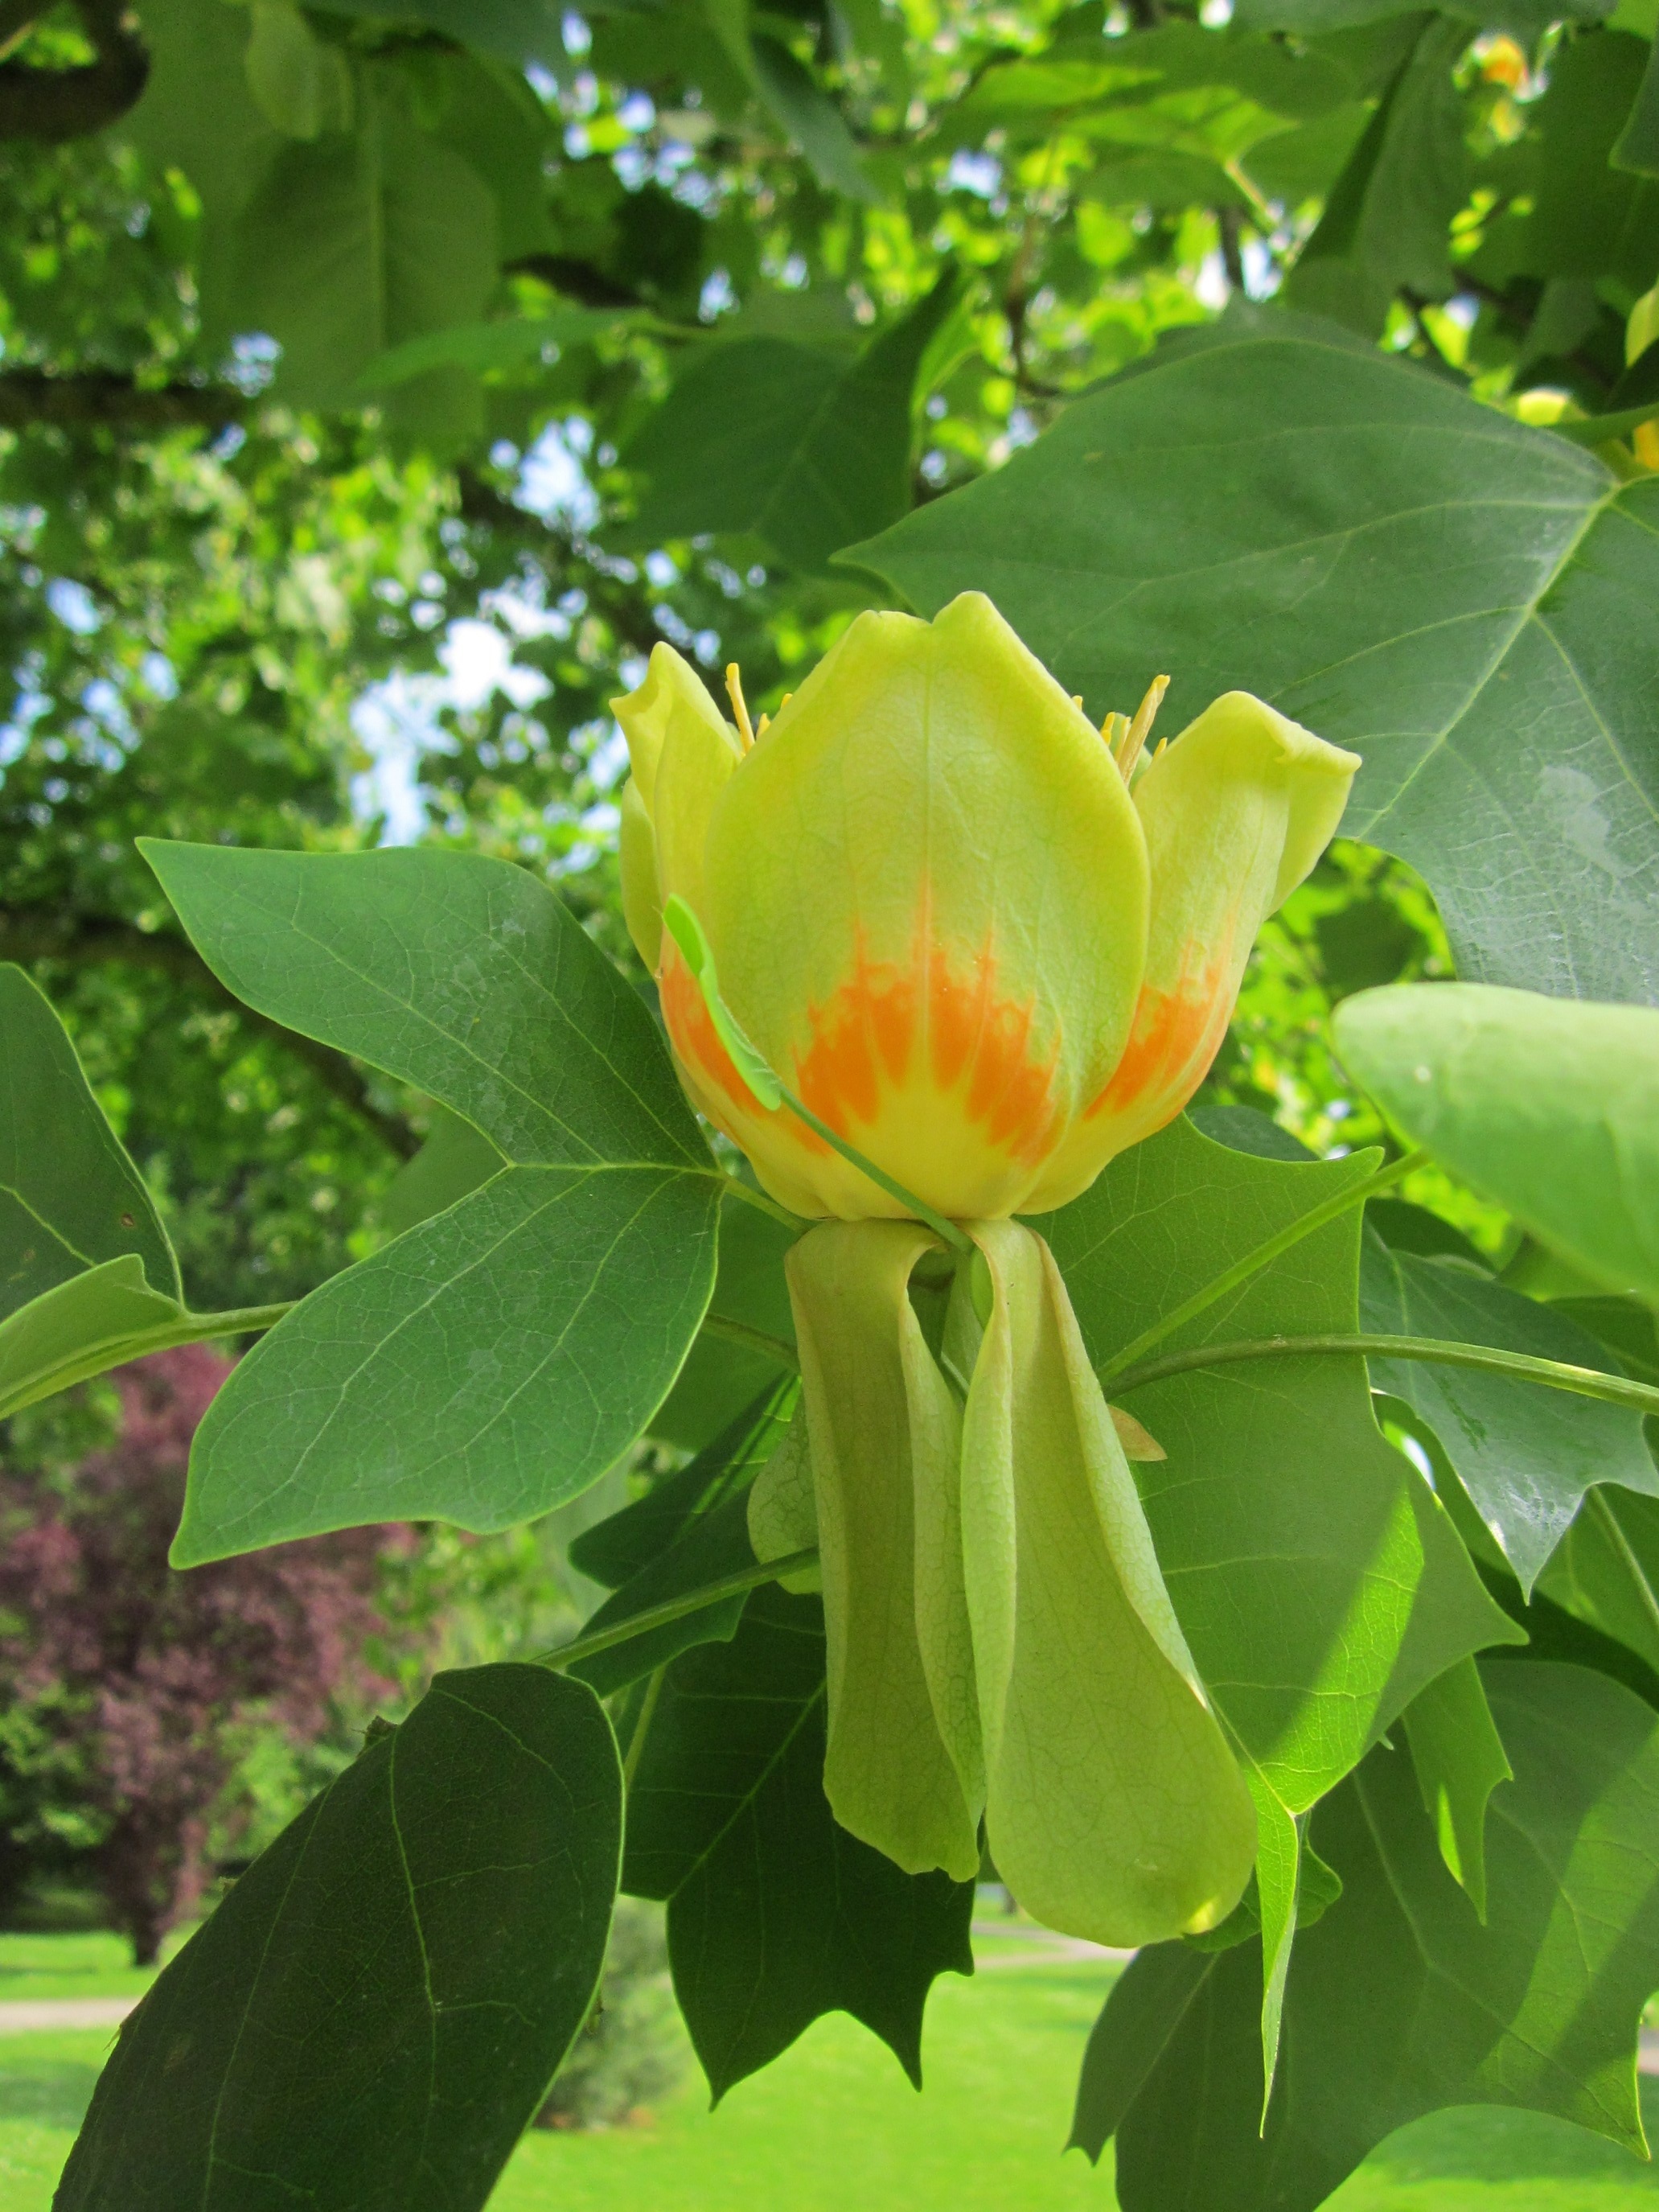
tree, plant, leaf, flower, green, botany, sacred lotus, aquatic plant, flora, lotus, species, tuliptree, flowering plant, tulip tree, liriodendron tulipifera, american tulip tree, tulip poplar, whitewood, fiddle tree, yellow poplar, land plant, lotus family, proteales